Stan Lee

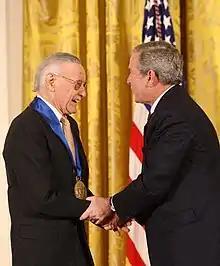
Stan Lee is congratulated by President George W. Bush on receiving the National Medal of Arts in 2008

Stan Lee appears in one panel as "third assistant office boy" in "Terry-Toons" #12 (September 1943). Stan Lee is featured prominently as a story character in "Margie" #36 (June 1947).